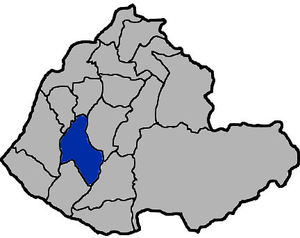
Tongluo est une commune du comté de Miaoli située sur l'île de Taïwan, en Asie de l'Est.